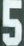
Number: 5